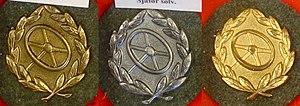
L'insigne de conducteur du front, est une décoration militaire allemande du Troisième Reich. Elle fut créée le 23 octobre 1942 pour récompenser les chauffeurs du heer ayant conduit, bien entretenu et pris soin de leurs véhicules en situation de combat.